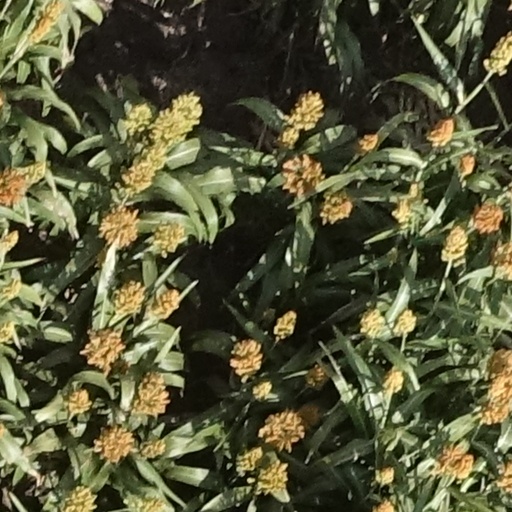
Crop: sorghum